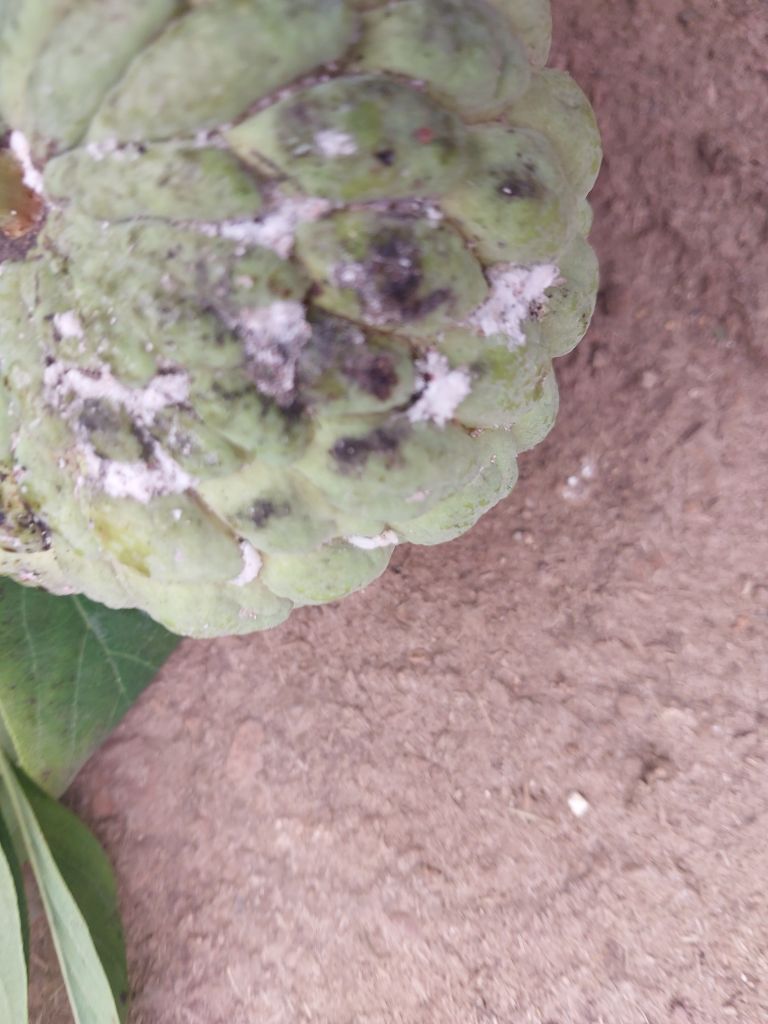
Disease label: Leaf spot on fruit